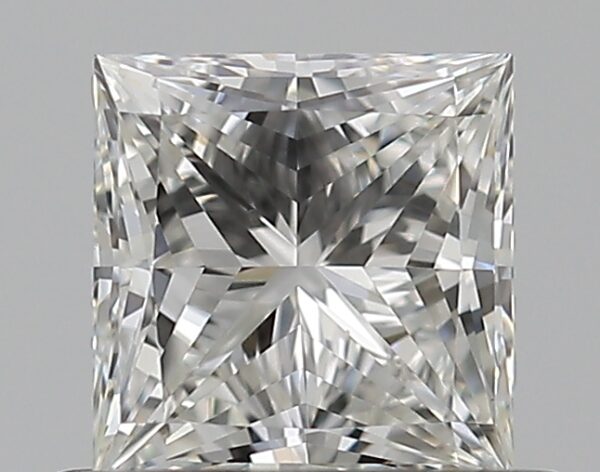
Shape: princess
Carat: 0.51
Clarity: VVS2
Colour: G
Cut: EX
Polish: EX
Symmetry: VG
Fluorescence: N
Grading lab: GIA
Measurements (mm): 4.5 x 4.41 x 2.95